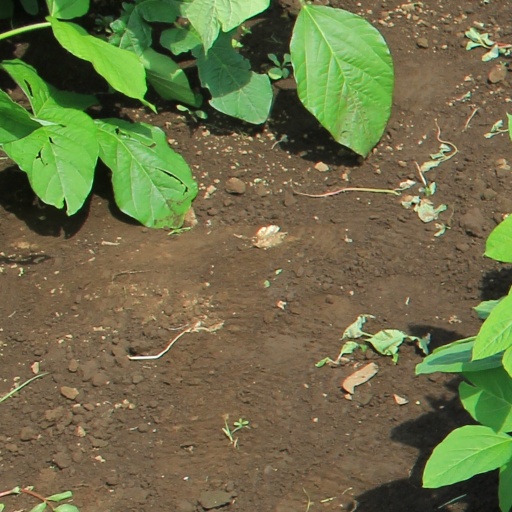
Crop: soybean